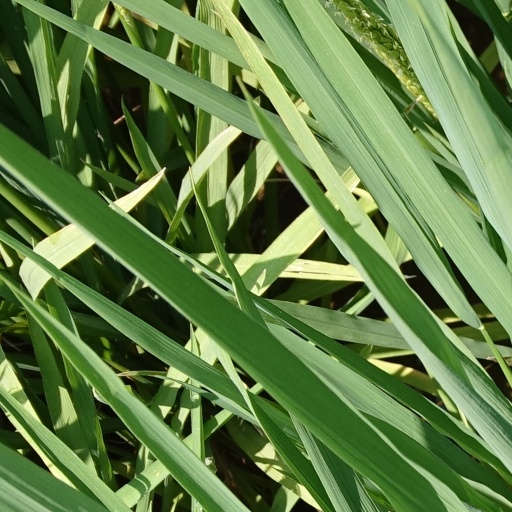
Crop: rice